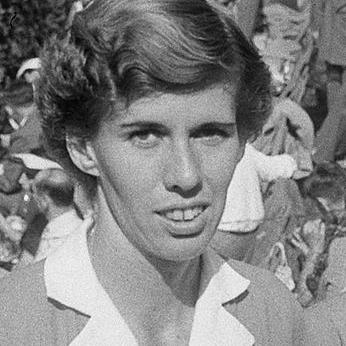
Age: 27